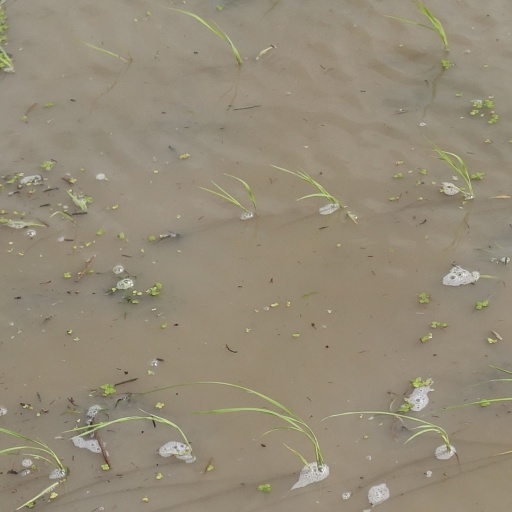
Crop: rice